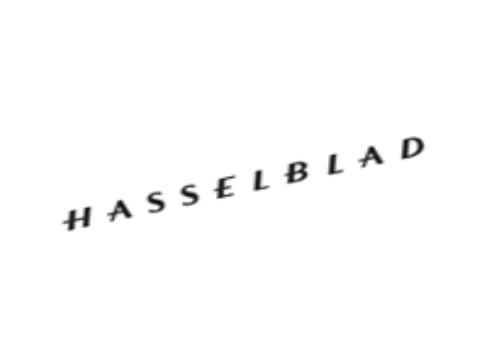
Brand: Hasselblad
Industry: Electronic